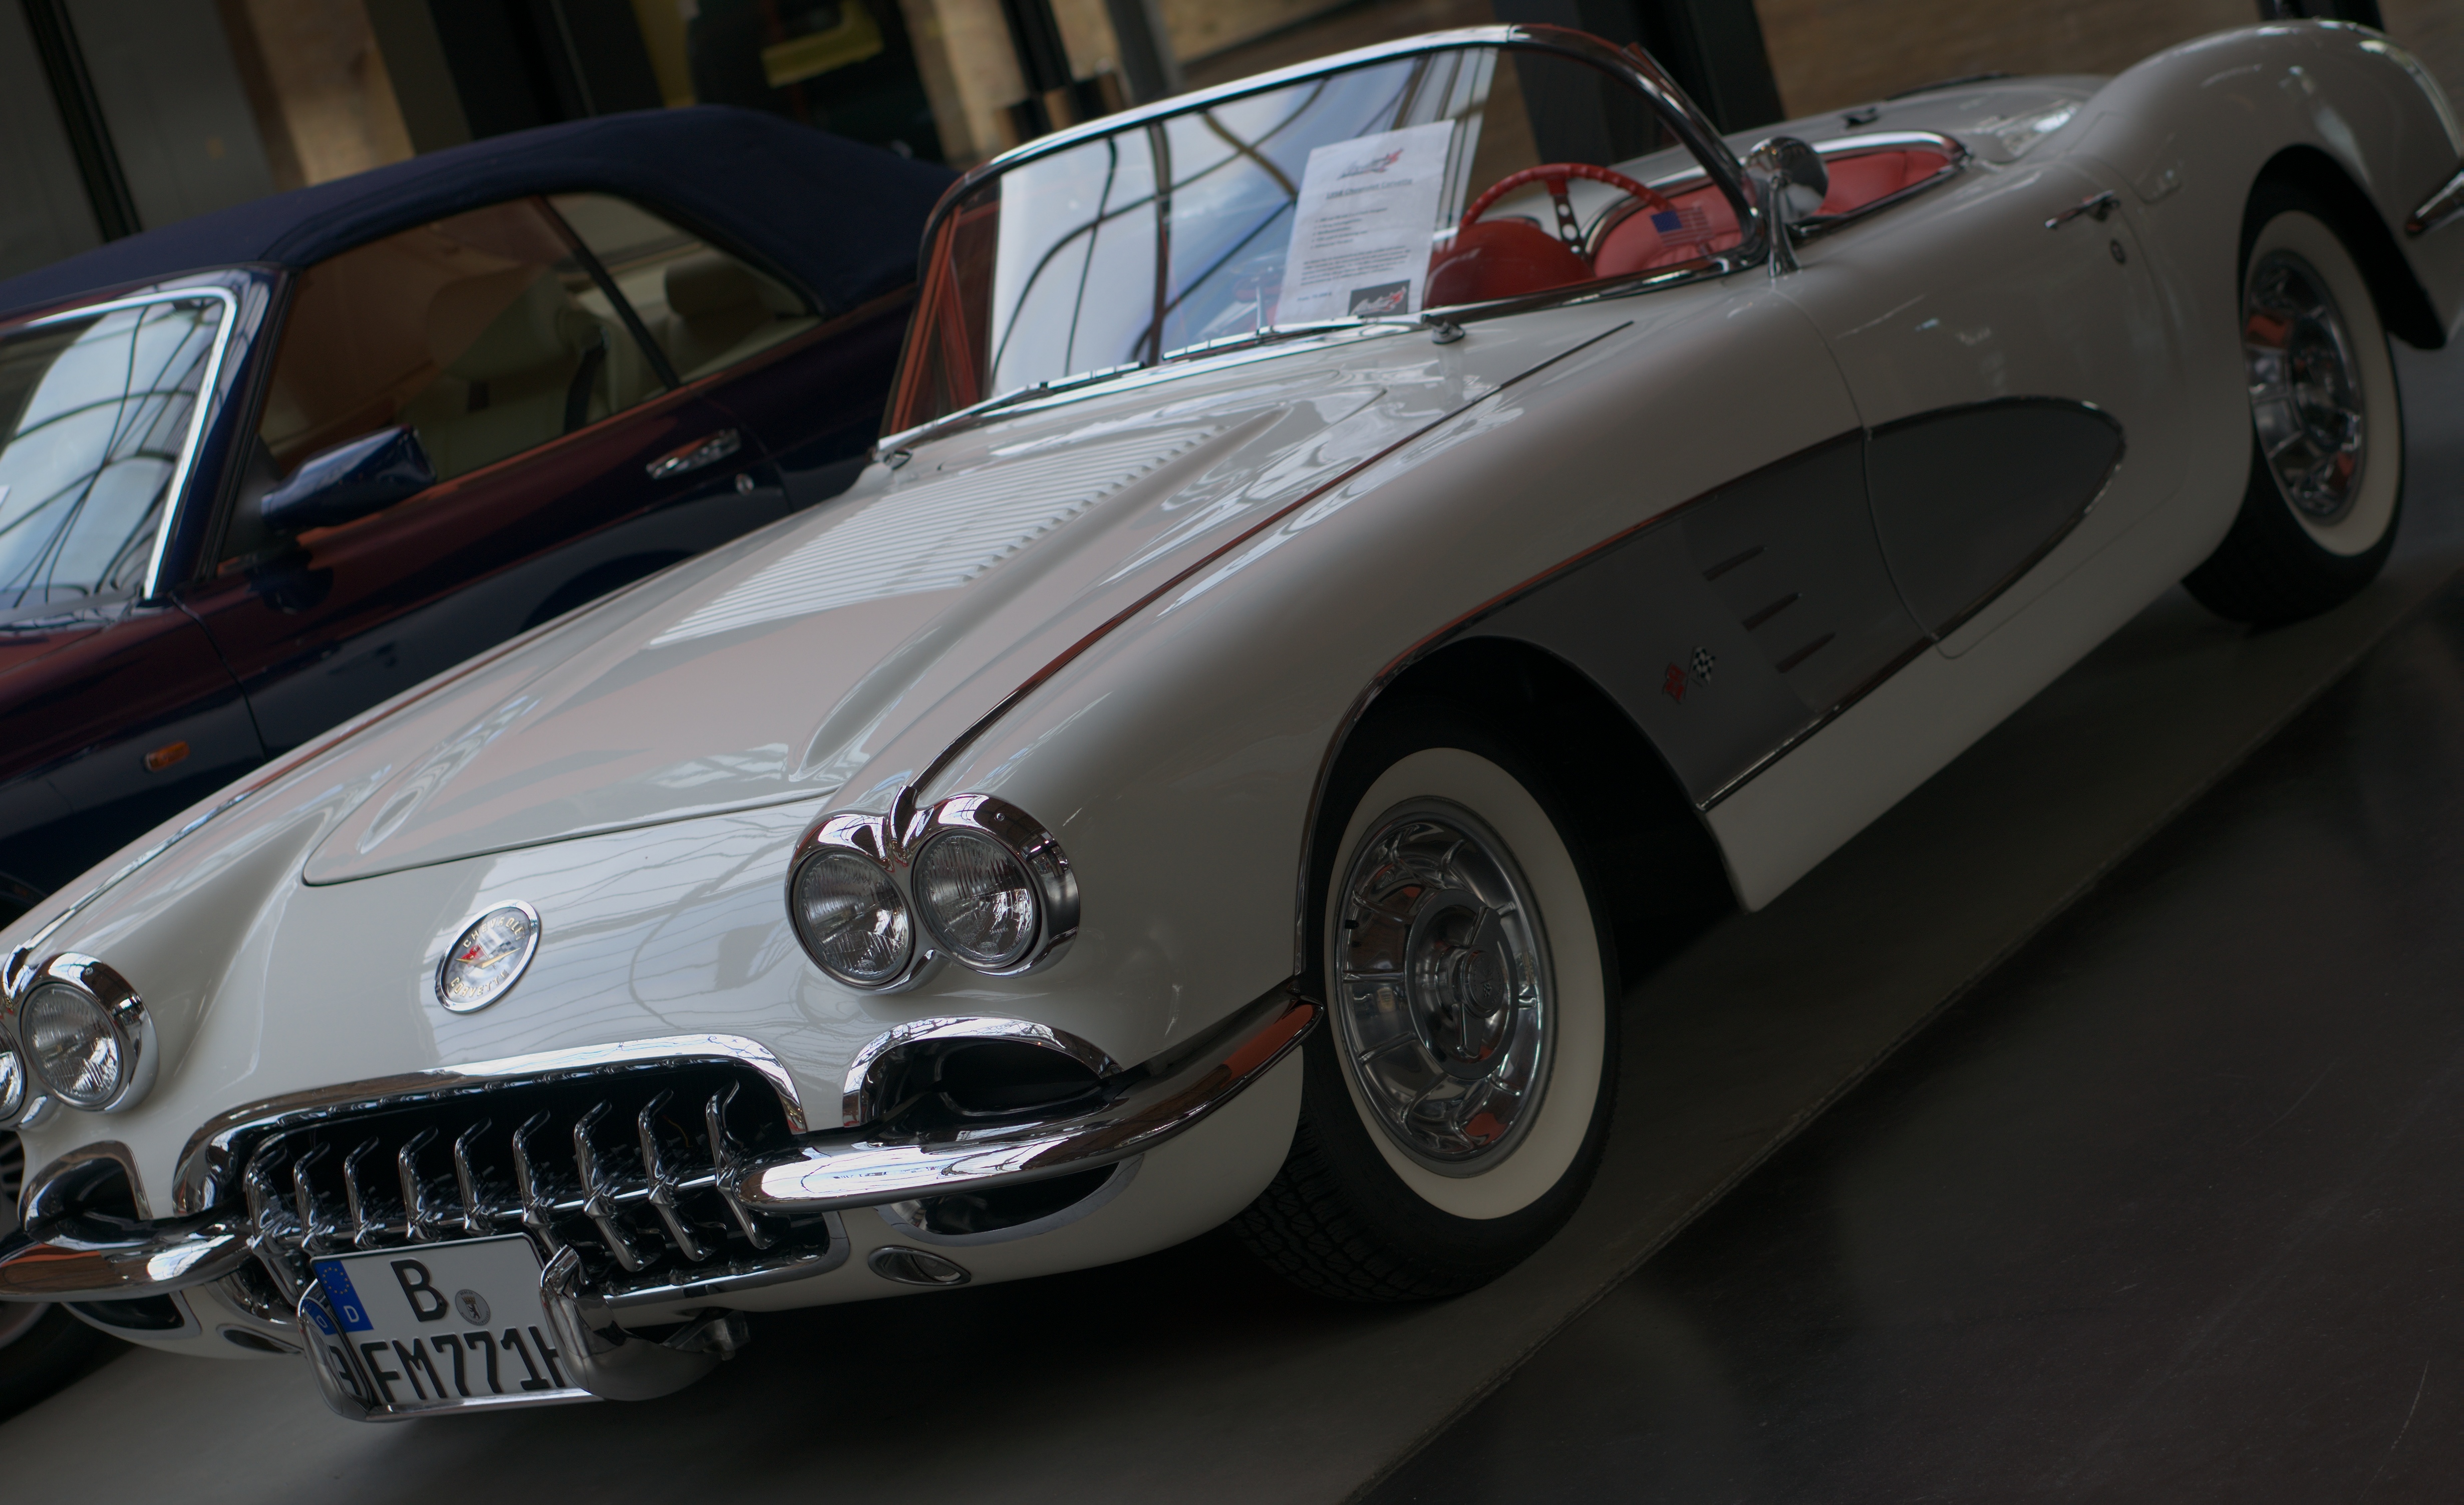
car, vehicle, sports car, muscle car, race car, 2013, 50mm, rawtherapee, sony, chevrolet, corvette, fahrzeug, nex, nex6, lenstagged, steffenzahn, sonye1850mmoss, land vehicle, automobile make, automotive design, luxury vehicle, performance car